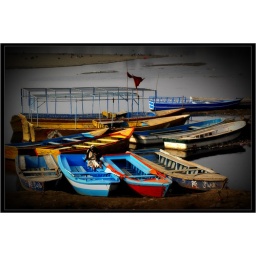
A man sits on a boat waiting for customers on the bank of Ravi river in the outskirts of Lahore